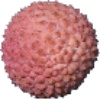
Label: Lychee 1